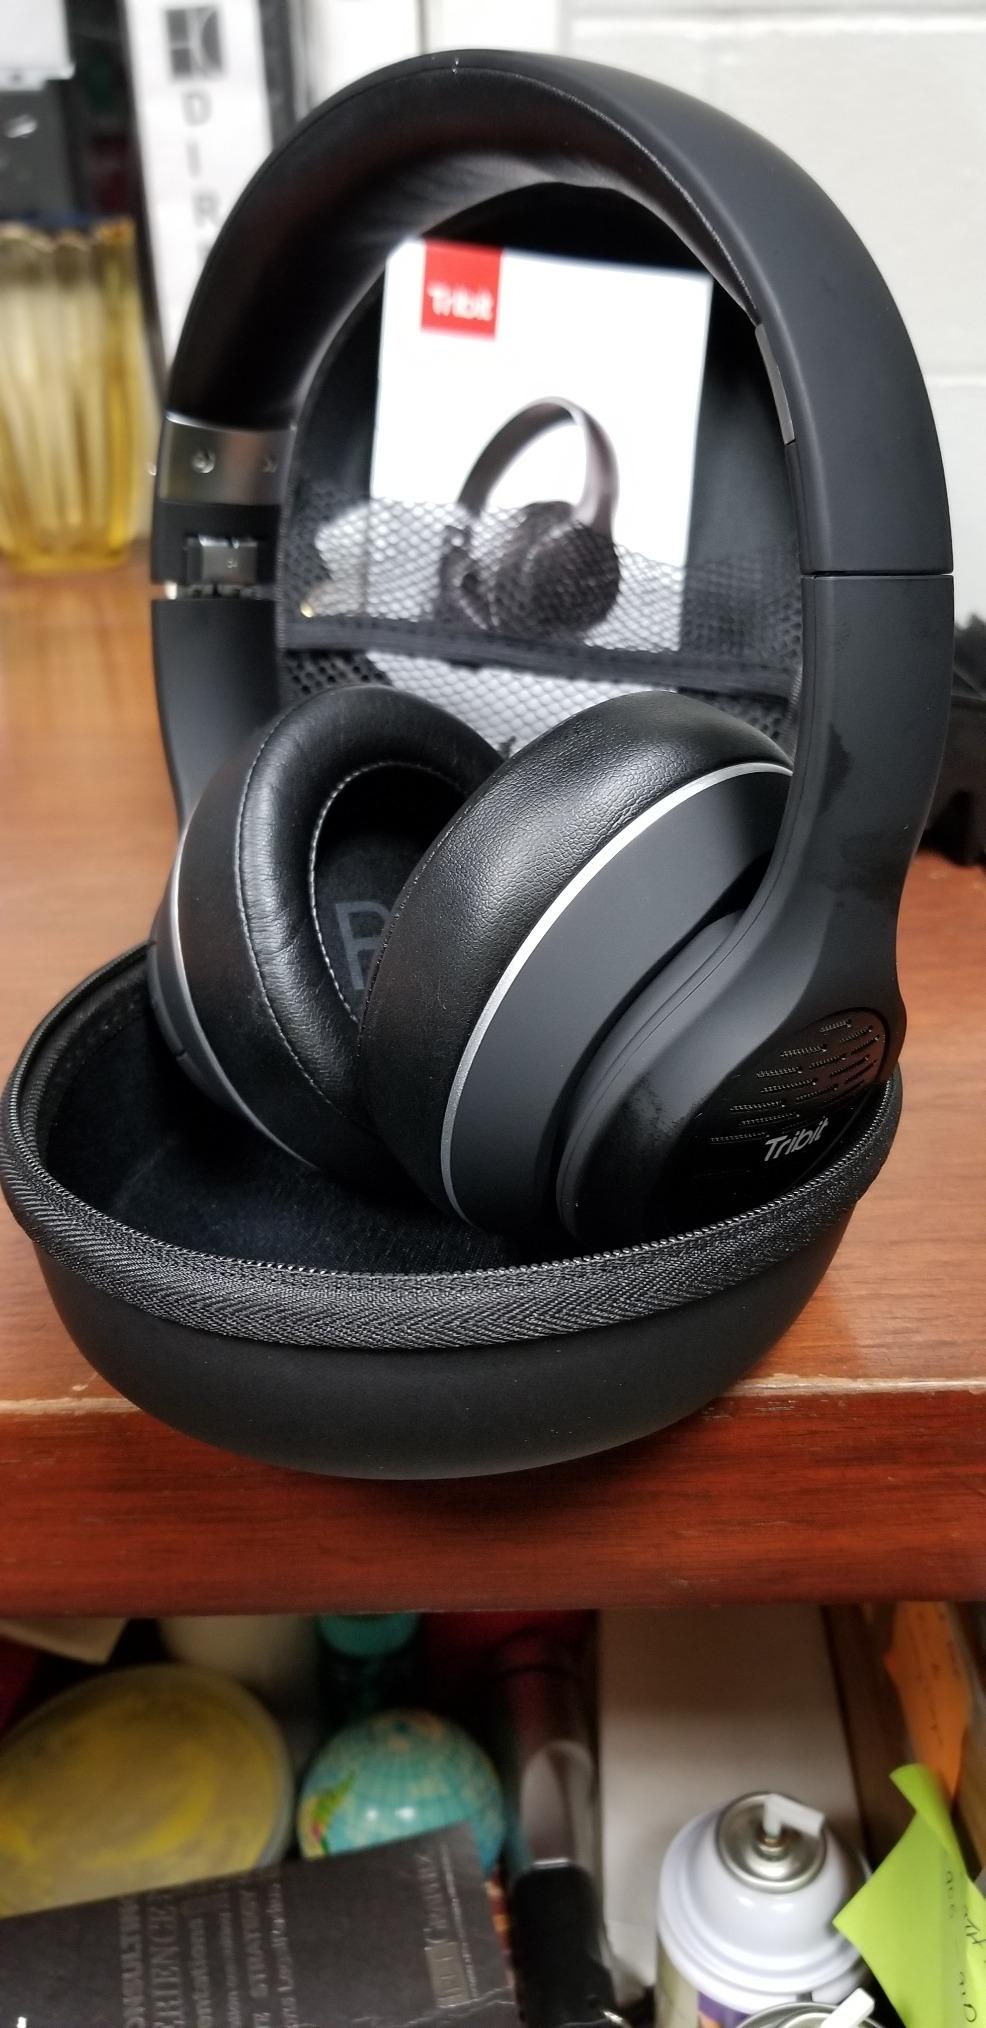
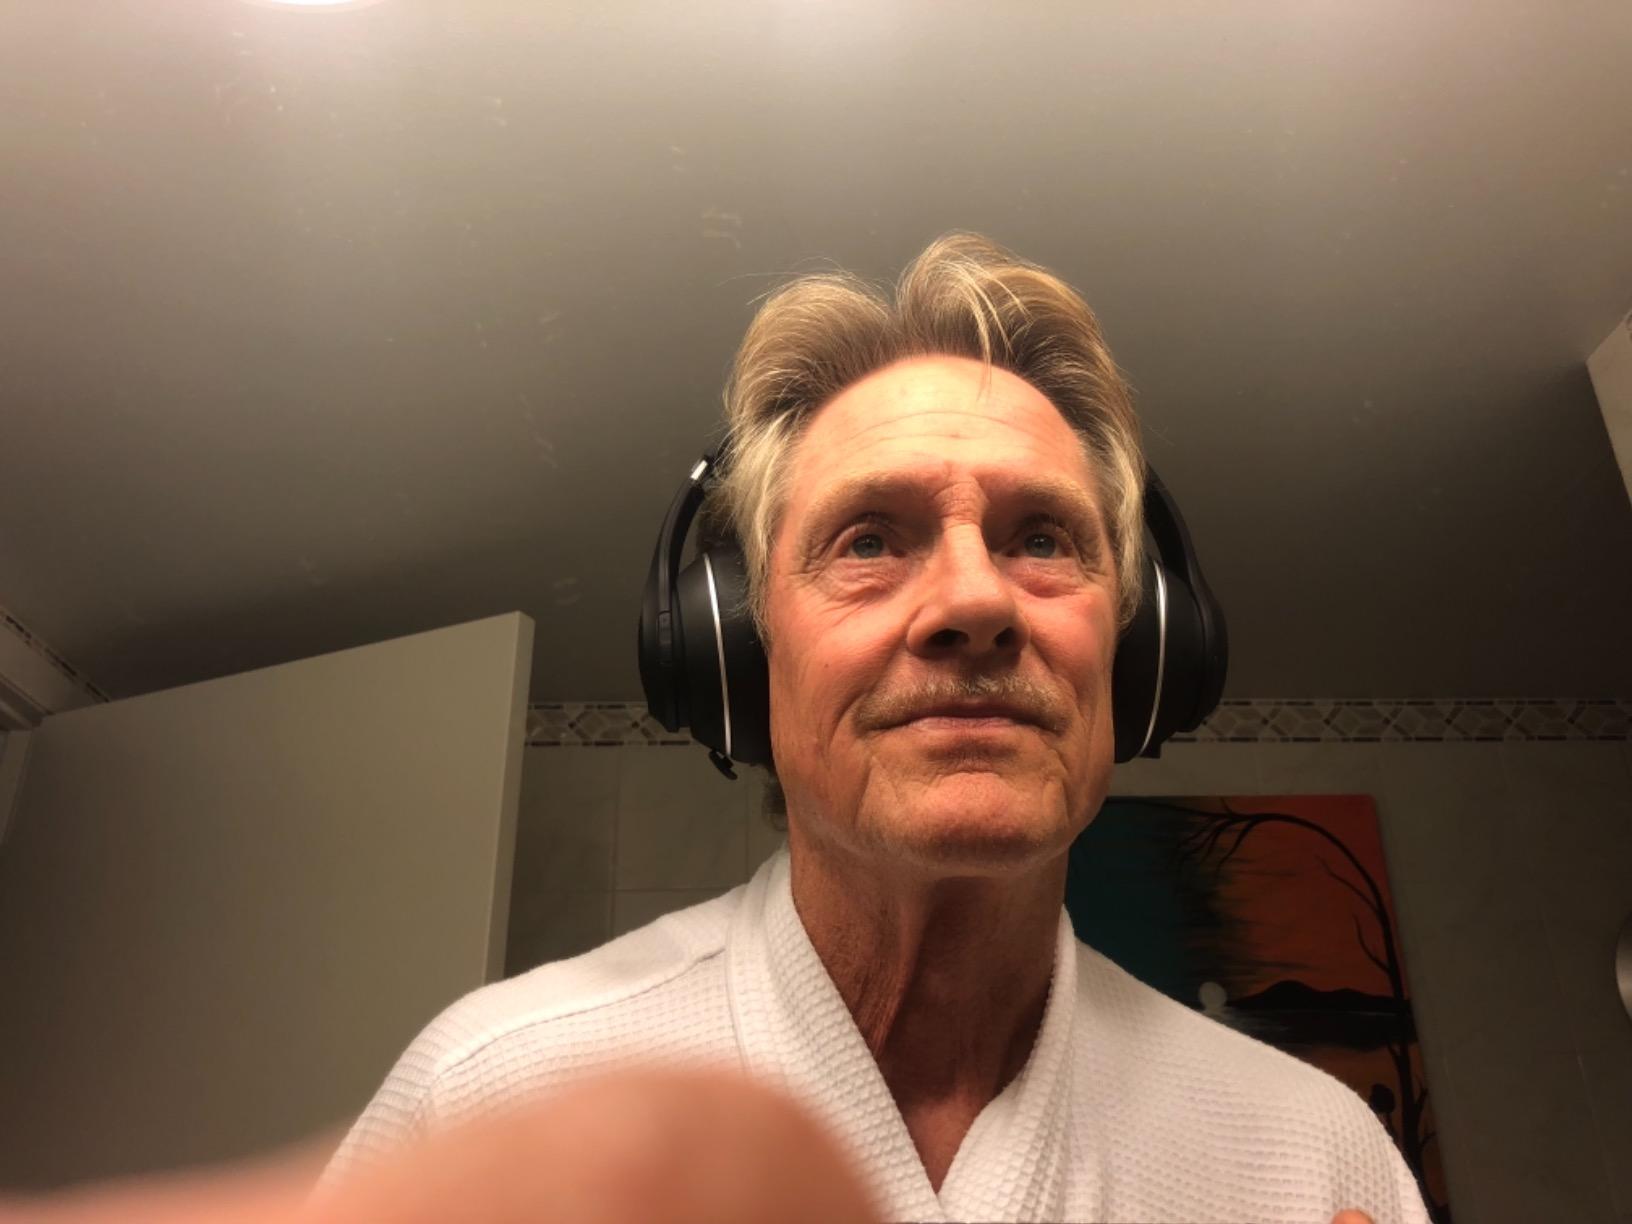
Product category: headphones
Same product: yes